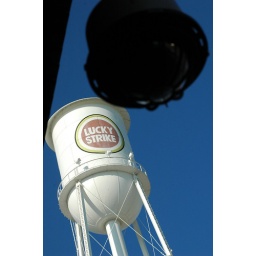
A light in contrast to a white water tower.